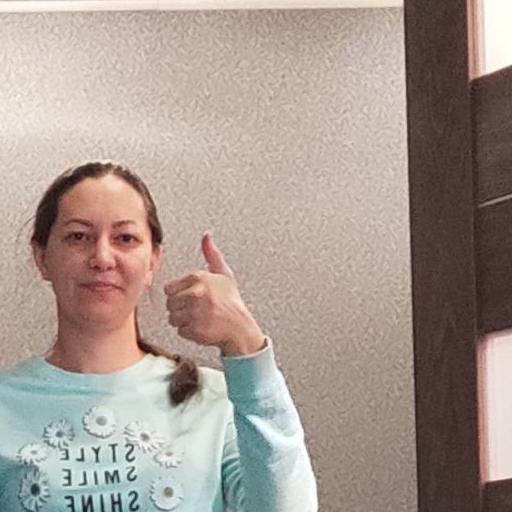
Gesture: like